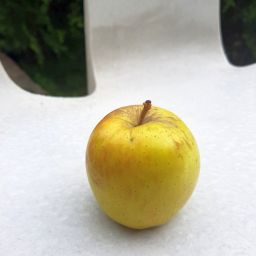
Fruit: Apple
Quality: Good